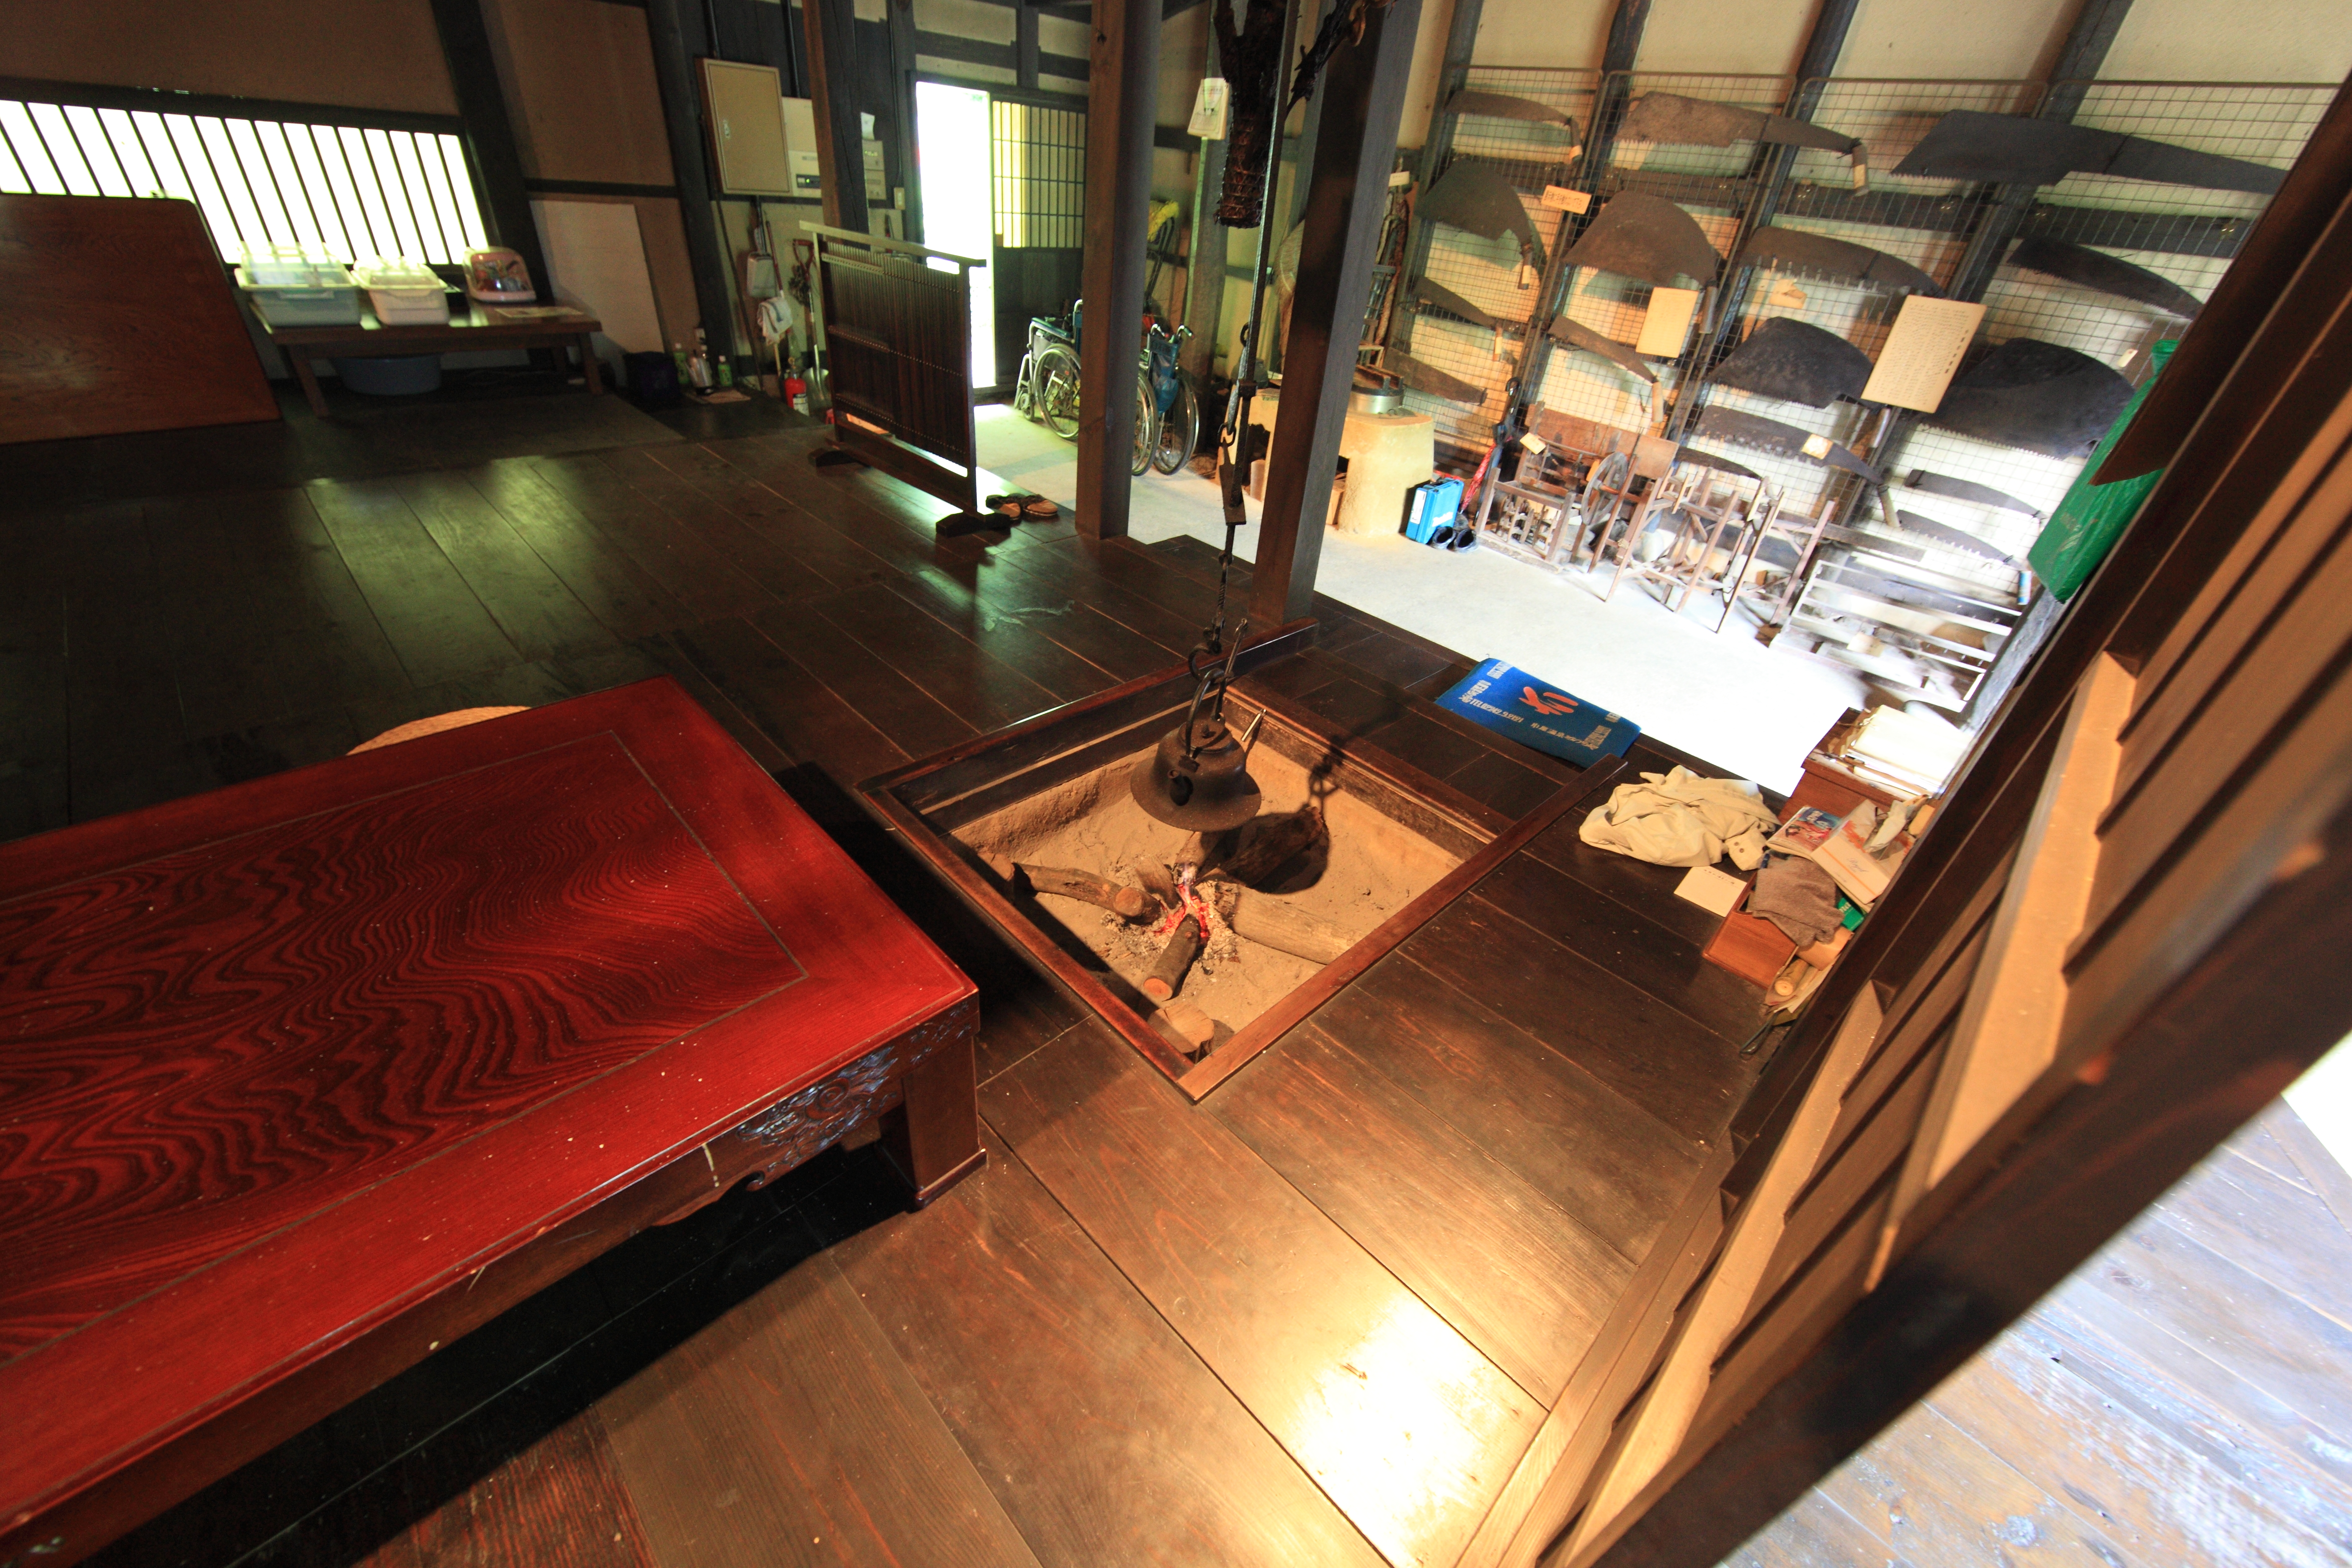
table, architecture, wood, house, floor, interior, old, high, ancient, residence, furniture, room, interior design, design, japanese, 5d, style, hires, tourist attraction, markii, traditional, hi, res, resolution, screenshot